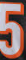
Number: 5